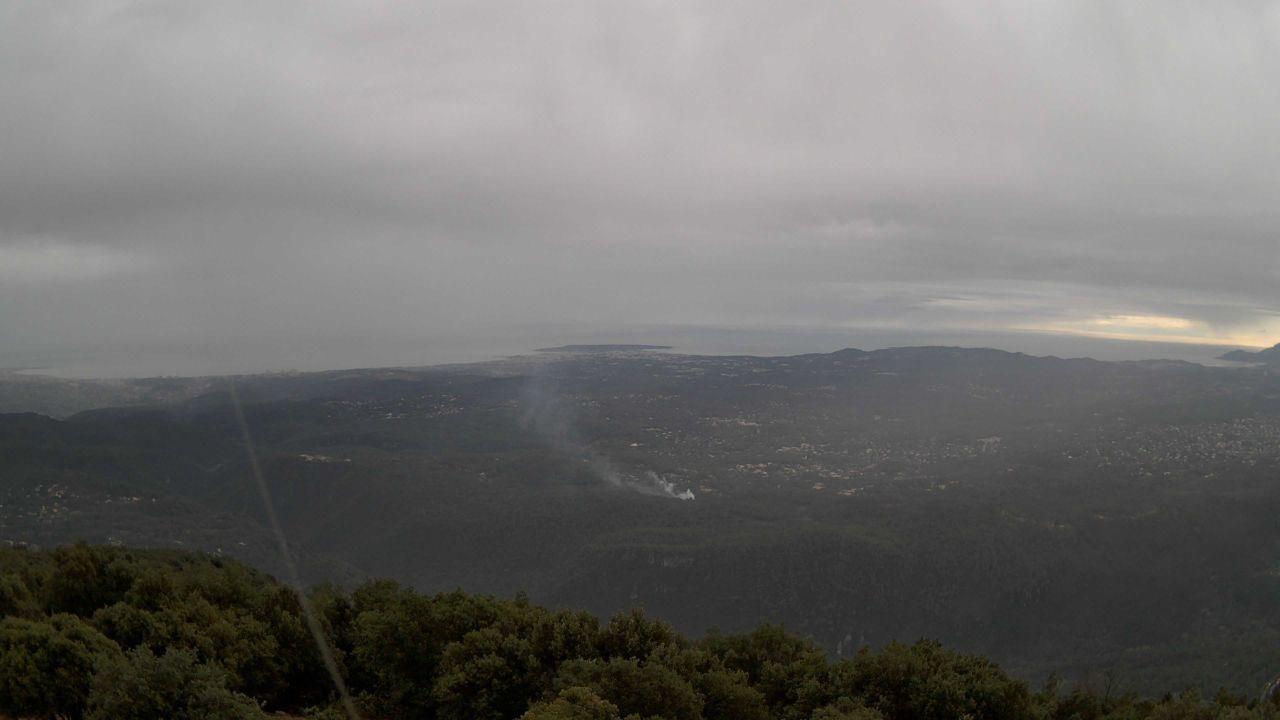
Fire: no
Smoke: yes